French ironclad Requin

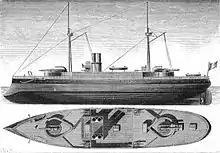
Sketch showing the side and top views of the class

"Terrible" was long overall, with a beam of and an average draft of . The vessel displaced and had a relatively low freeboard. Her superstructure was minimal and consisted of a small conning tower. She was fitted with a pair of tripod masts equipped with spotting tops for her main battery guns. The ship's crew consisted of 373 officers and enlisted men.